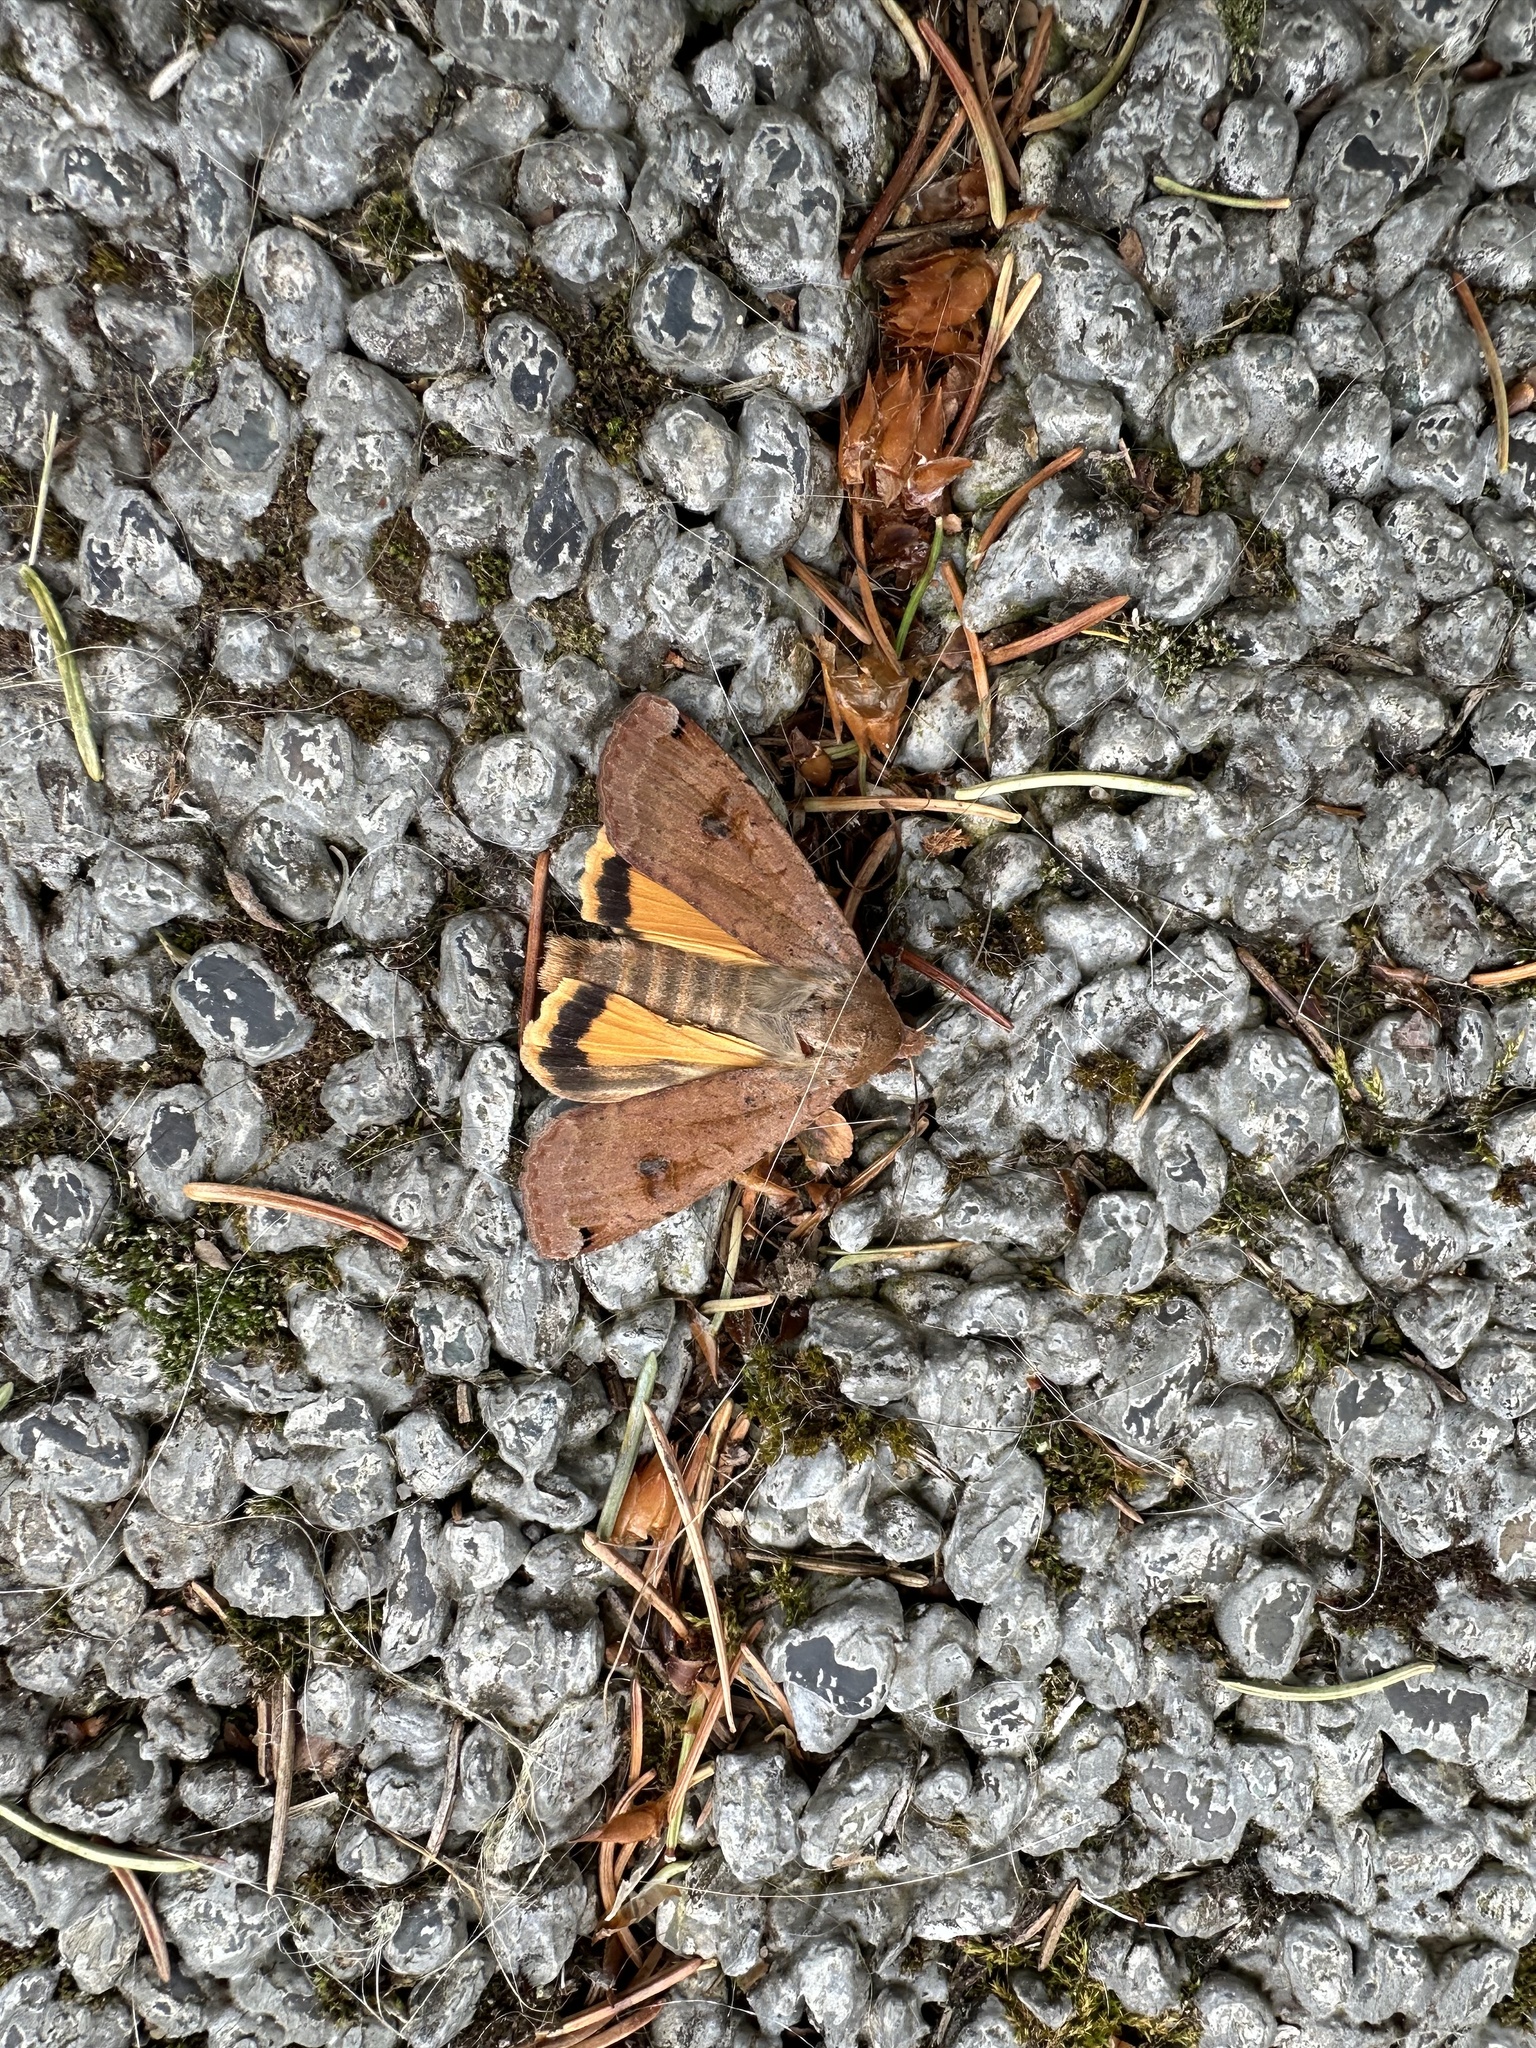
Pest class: cutworms